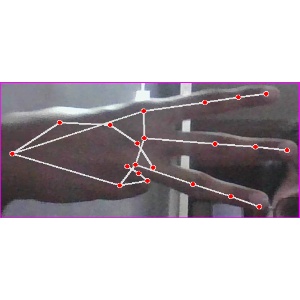
अक्षर: भ